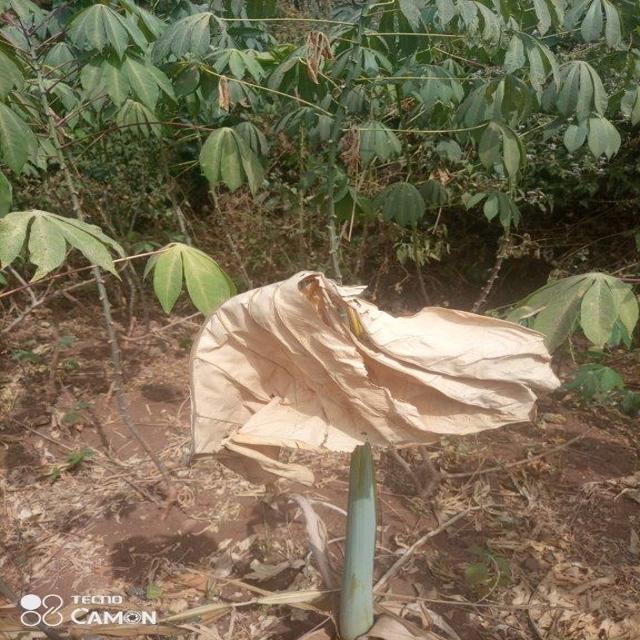
Label: Late_Blight